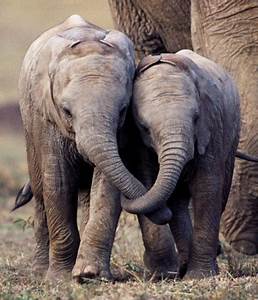
Label: elefante